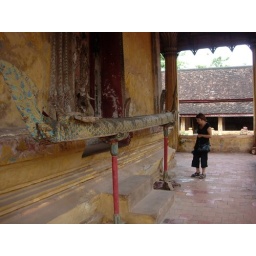
A wooden water trough used in religious ceremonies